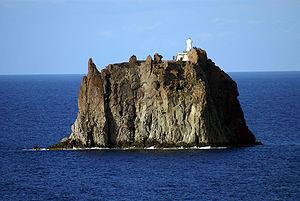
Le phare du Strombolicchio est un phare situé au sommet de l'îlot de Strombolicchio. Il est sur le territoire de la commune de Lipari en mer Tyrrhénienne, dans la province de Messine, en Italie.
L'Île de Strombolicchio est un îlot faisant partie de l'archipel des Îles Éoliennes, au Nord de la Sicile.